Reunited (RuPaul's Drag Race season 5)

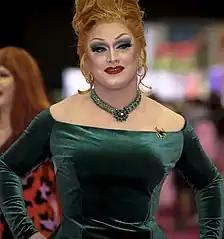
The episode sees Jinkx Monsoon ("pictured in 2022") crowned the season's winner.

All of the contestants return for the live grand finale. It is revealed that Ivy Winters is this season's Miss Congeniality. It is then announced that Jinkx Monsoon is the winner, making Alaska and Roxxxy Andrews the runners-up.